Alon Stein

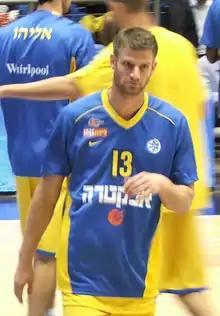
Stein while playing with Maccabi Tel Aviv

Alon Stein (born January 4, 1978) is an Israeli-German professional basketball coach and former player. He is currently working as assistant coach for Maccabi Rishon Lezion of the Israeli Premier League.